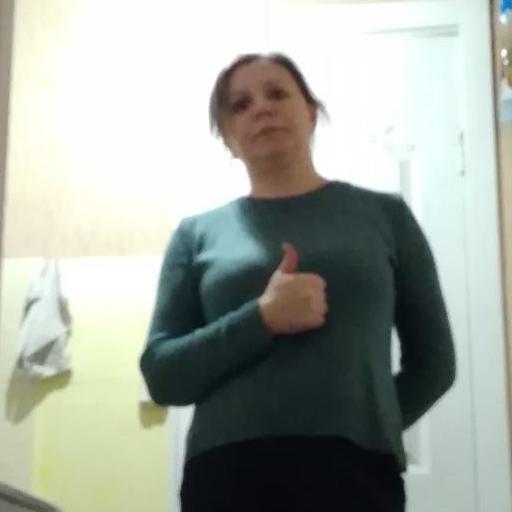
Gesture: like